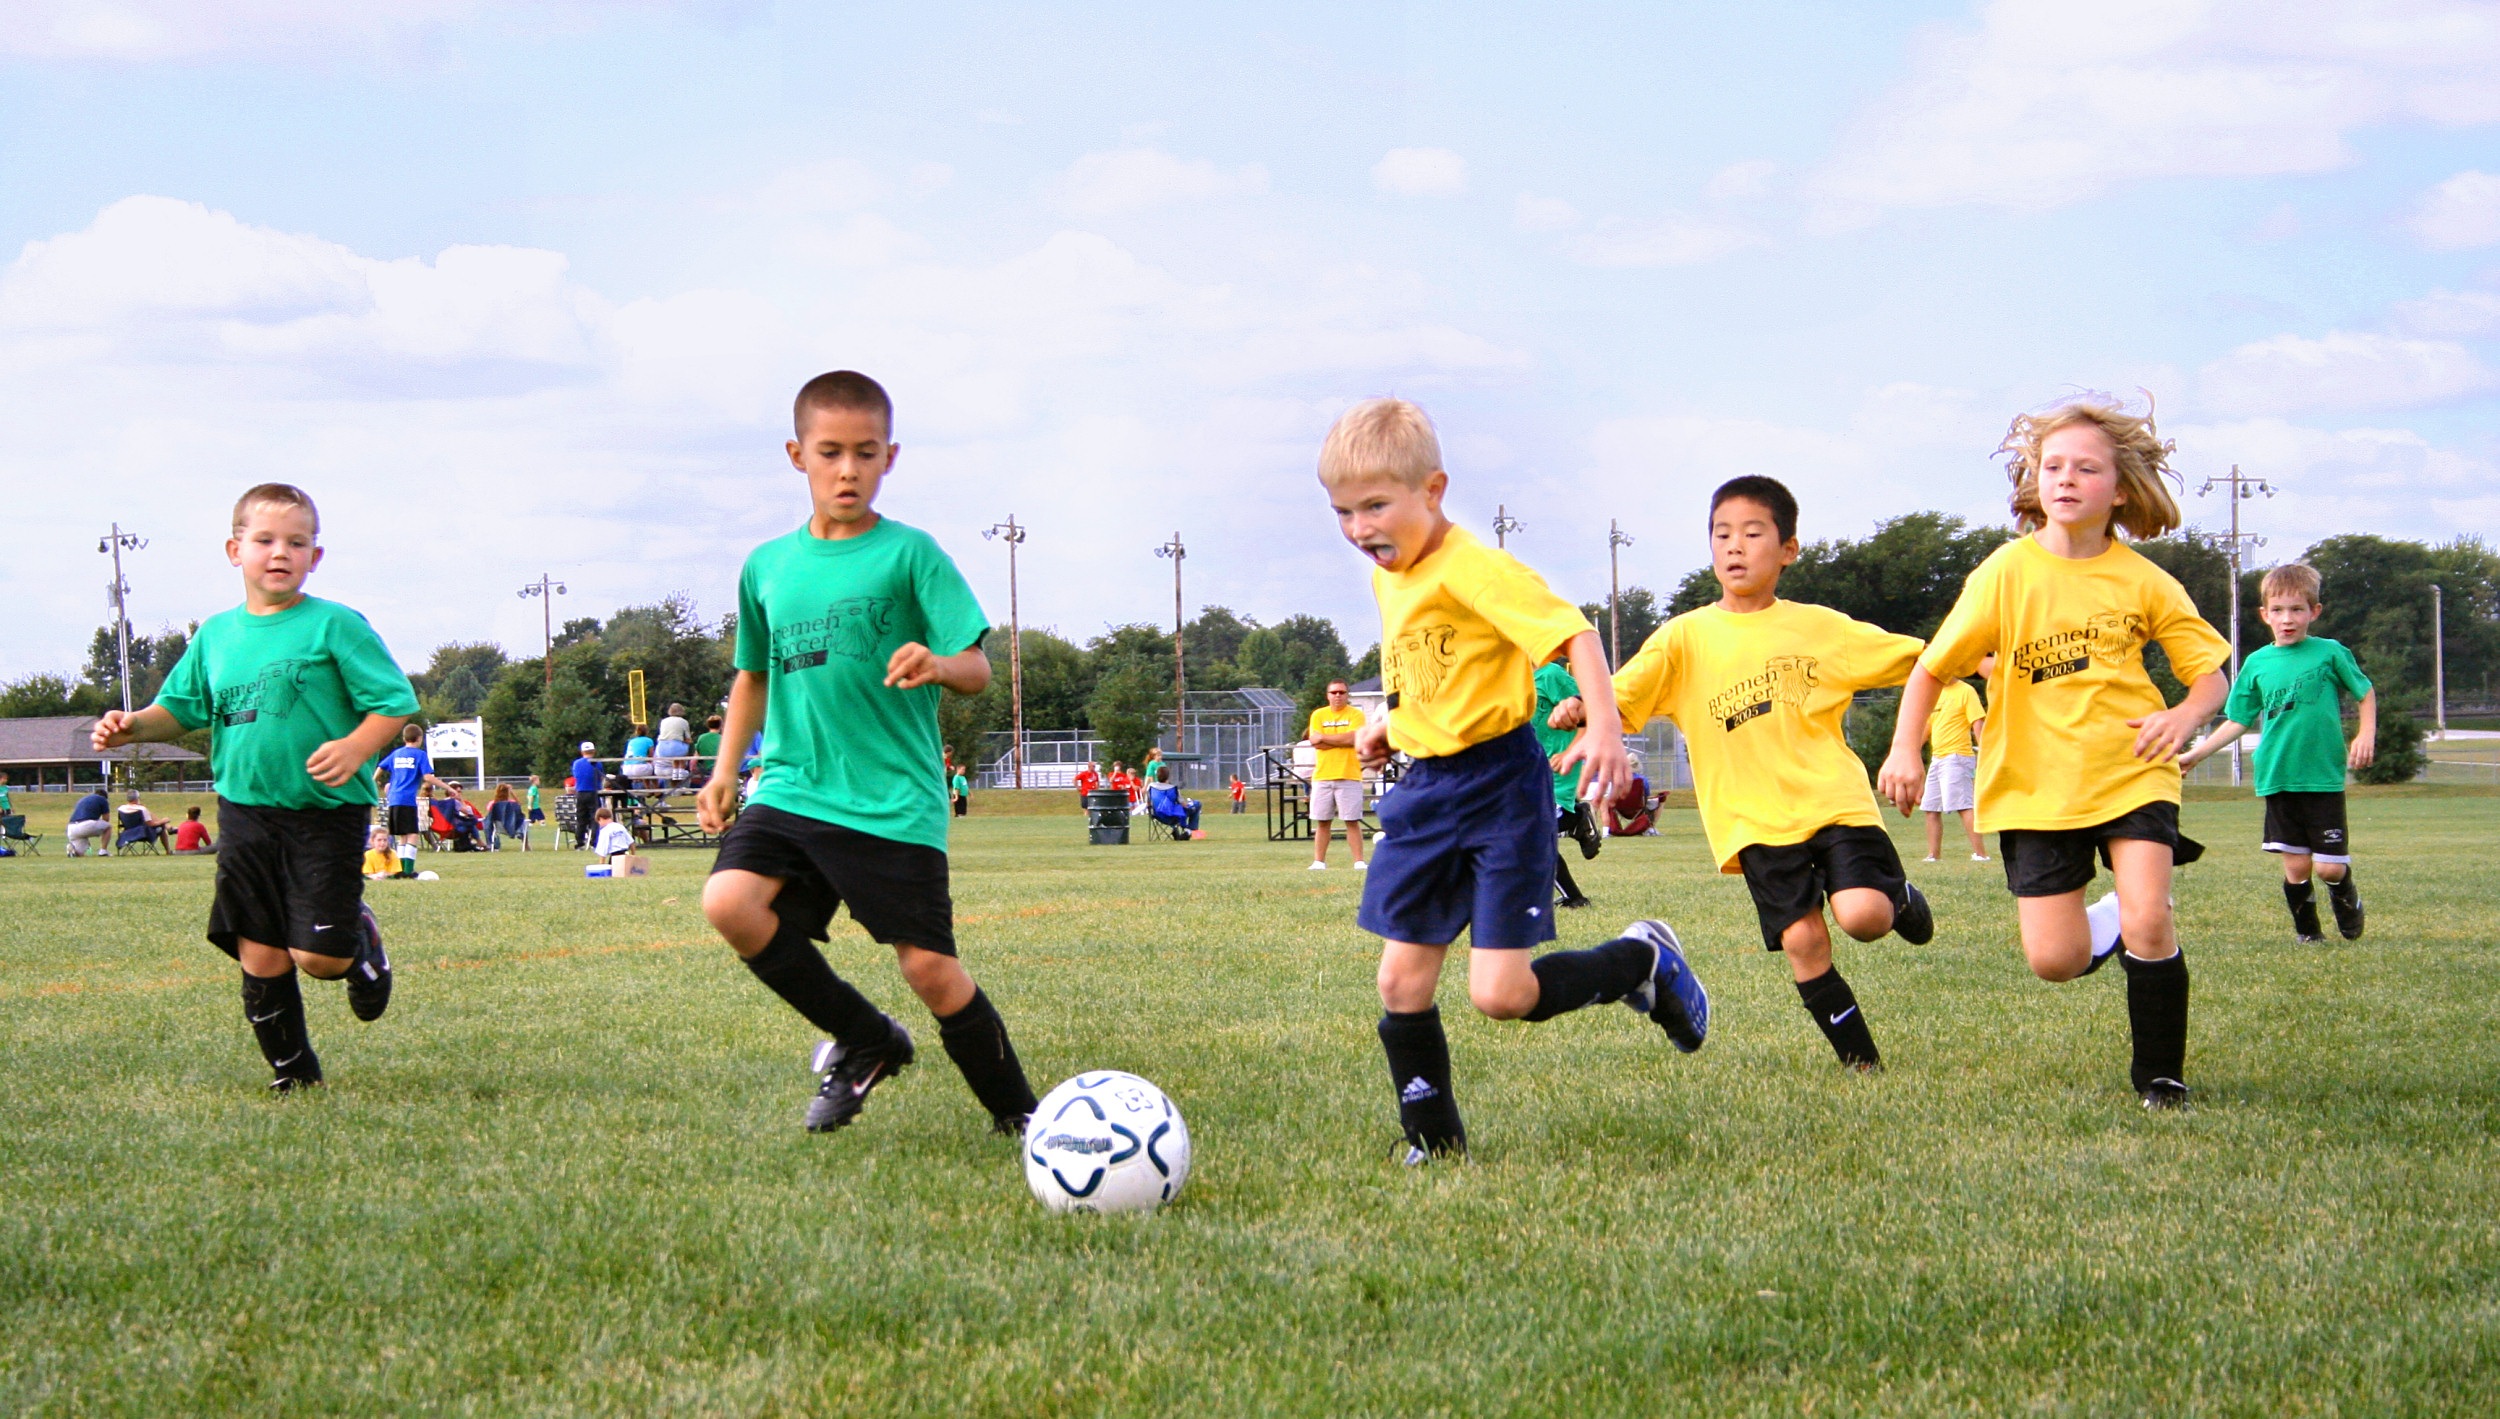
sport, lawn, youth, usa, soccer, football, player, children, team, sports, ball, wallpaper, us, tournament, sportswear, football player, football match, football field, team of young footballers, juniors, sports field, us players, competition event